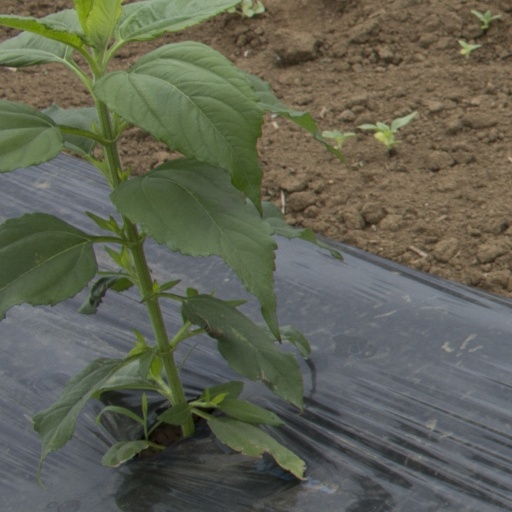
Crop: Jerusalem artichoke